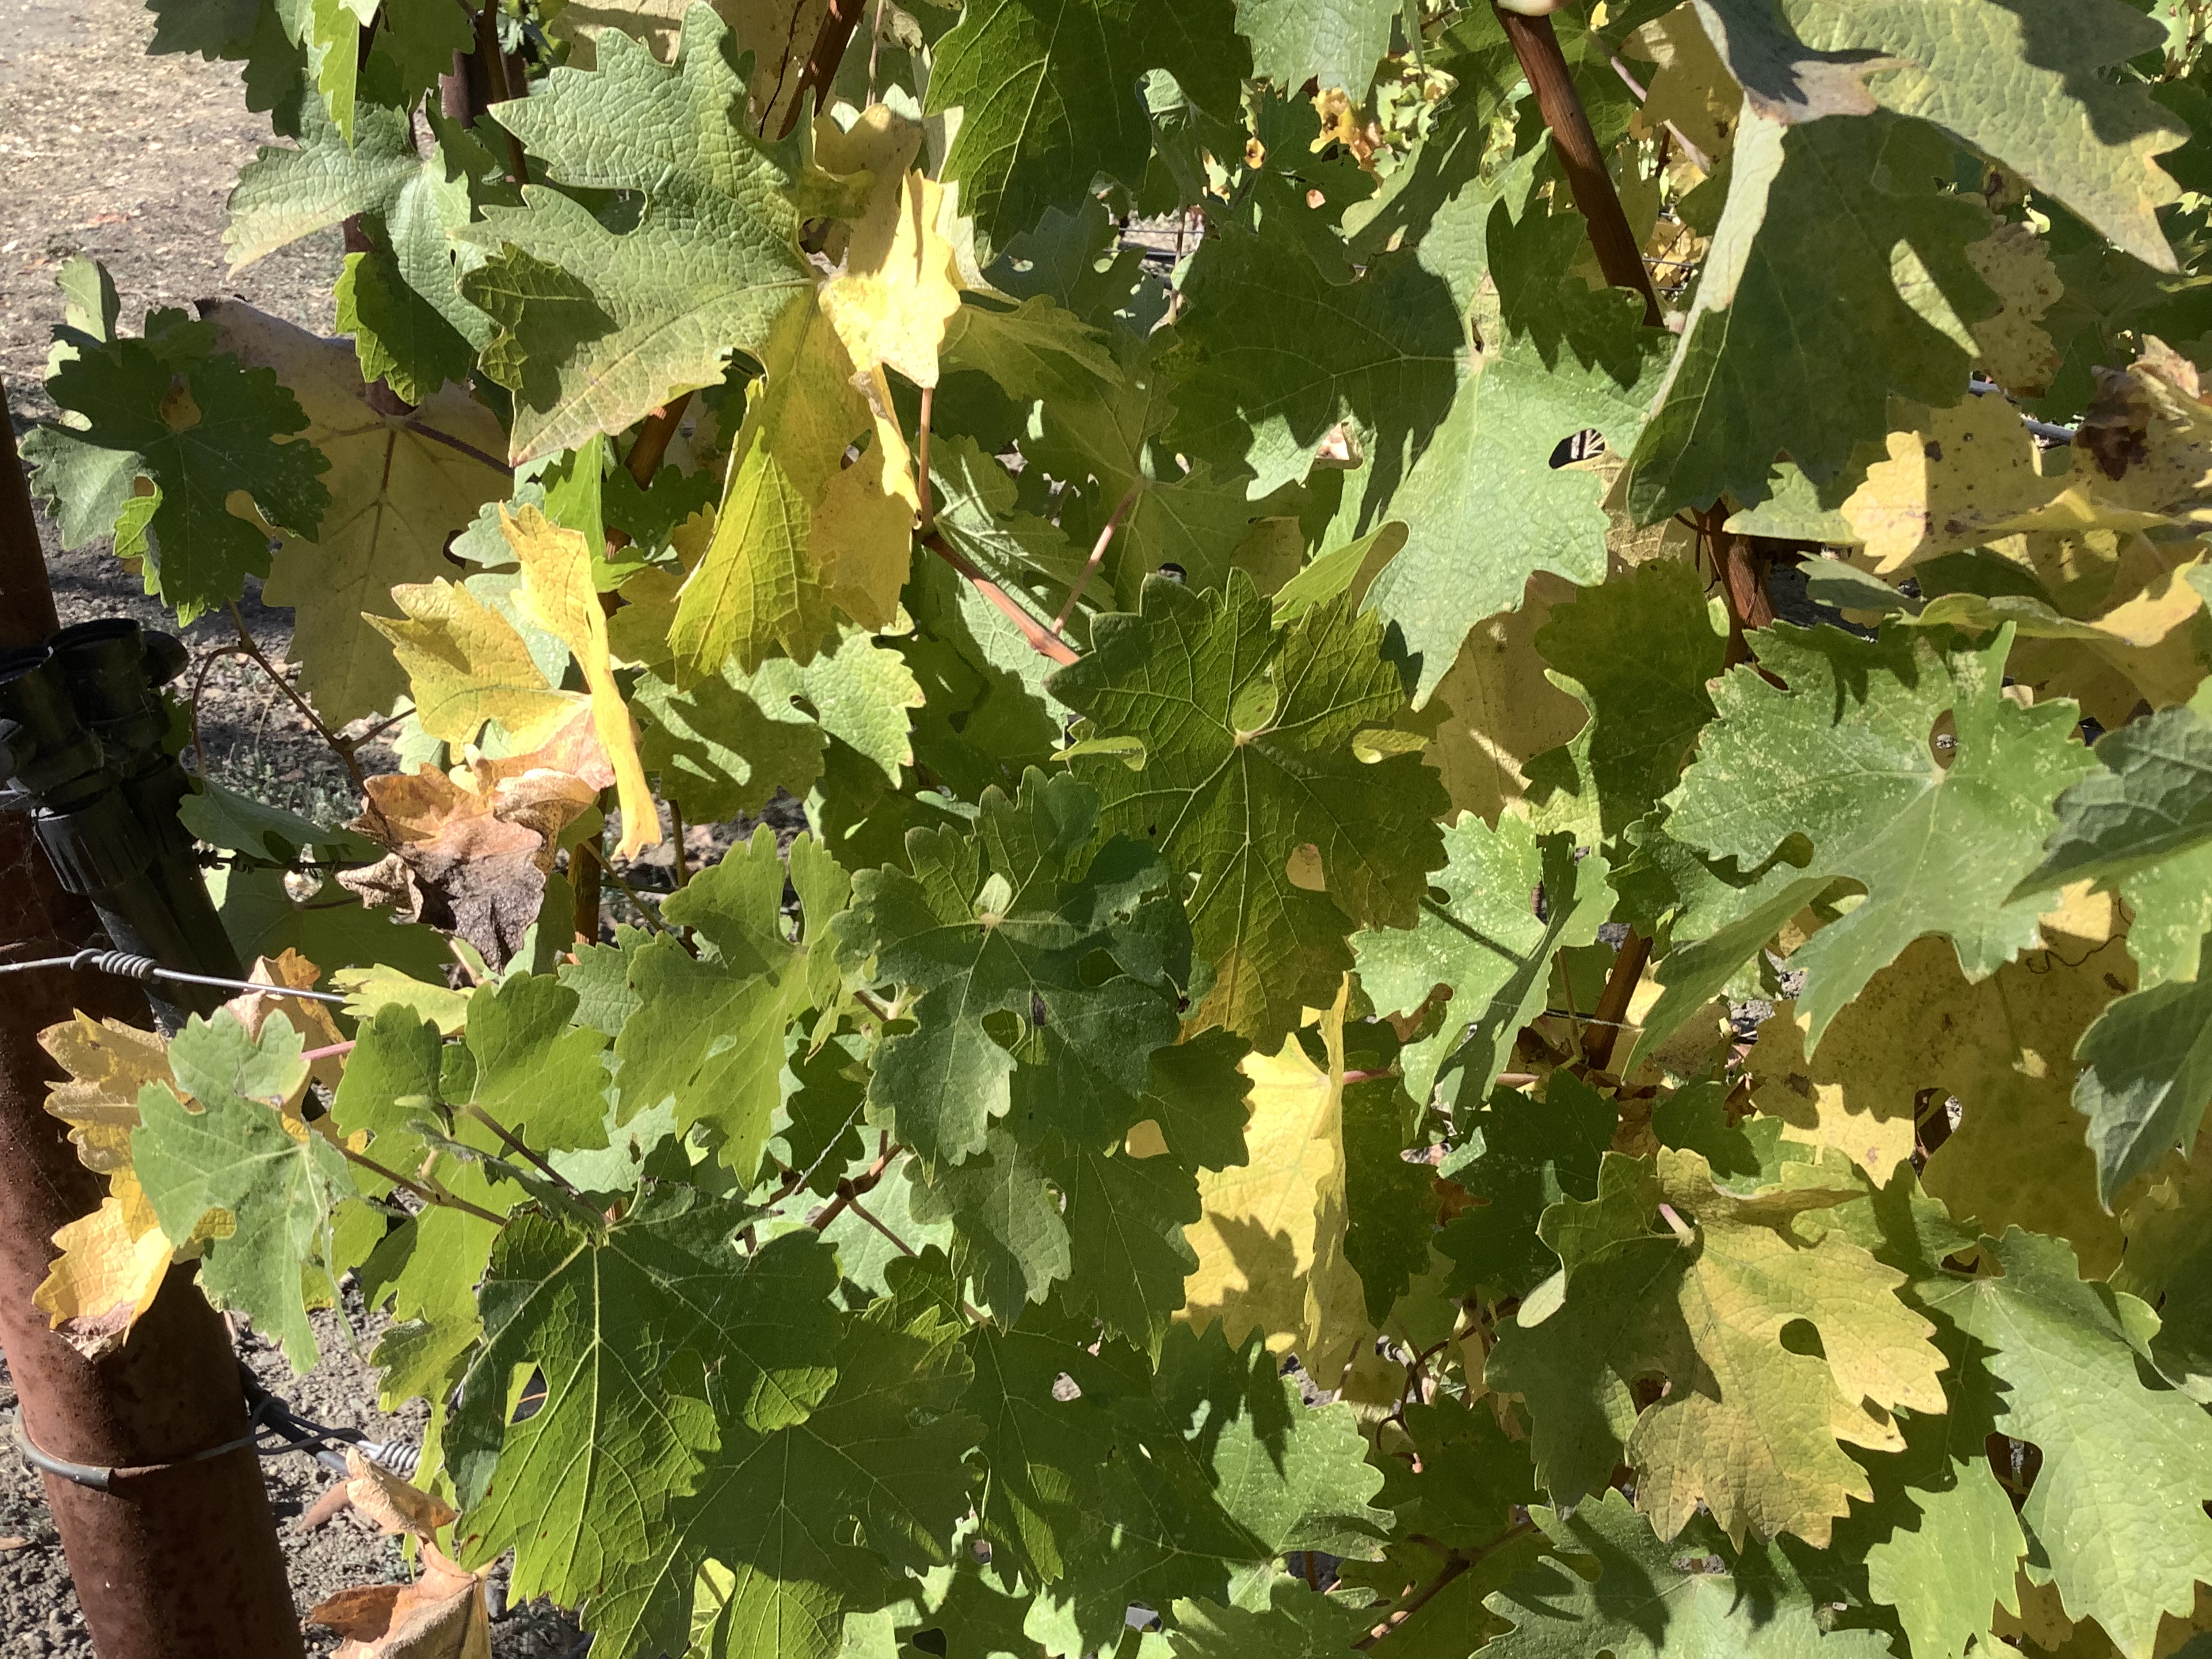
Label: No Virus